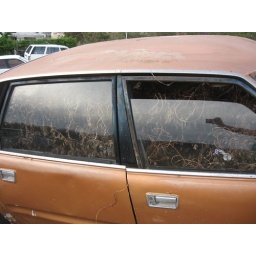
a tree grows in a car